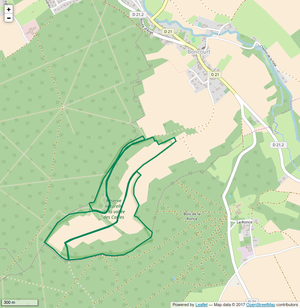
Périmètre de la RNR de la Vallée des cailles.
La réserve naturelle régionale de la Vallée des Cailles est une réserve naturelle régionale de la région Centre-Val de Loire. Créée en 1999, elle couvre une superficie de plus de 45 hectares et protège des milieux secs dans un vallon en bordure de la forêt domaniale de Dreux.